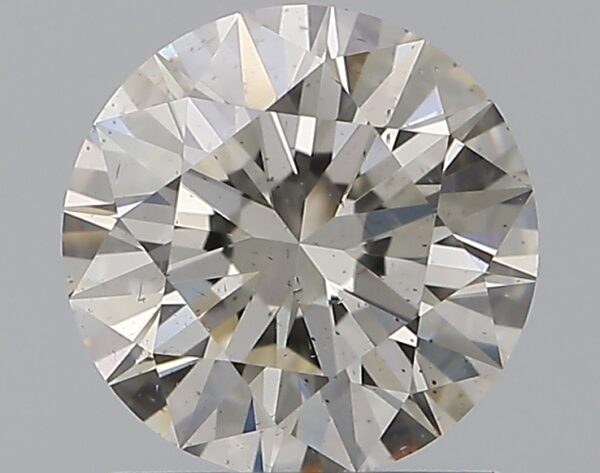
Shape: round
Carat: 1.03
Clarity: SI1
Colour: I
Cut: EX
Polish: EX
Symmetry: EX
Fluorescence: N
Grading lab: GIA
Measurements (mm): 6.52 x 6.56 x 4